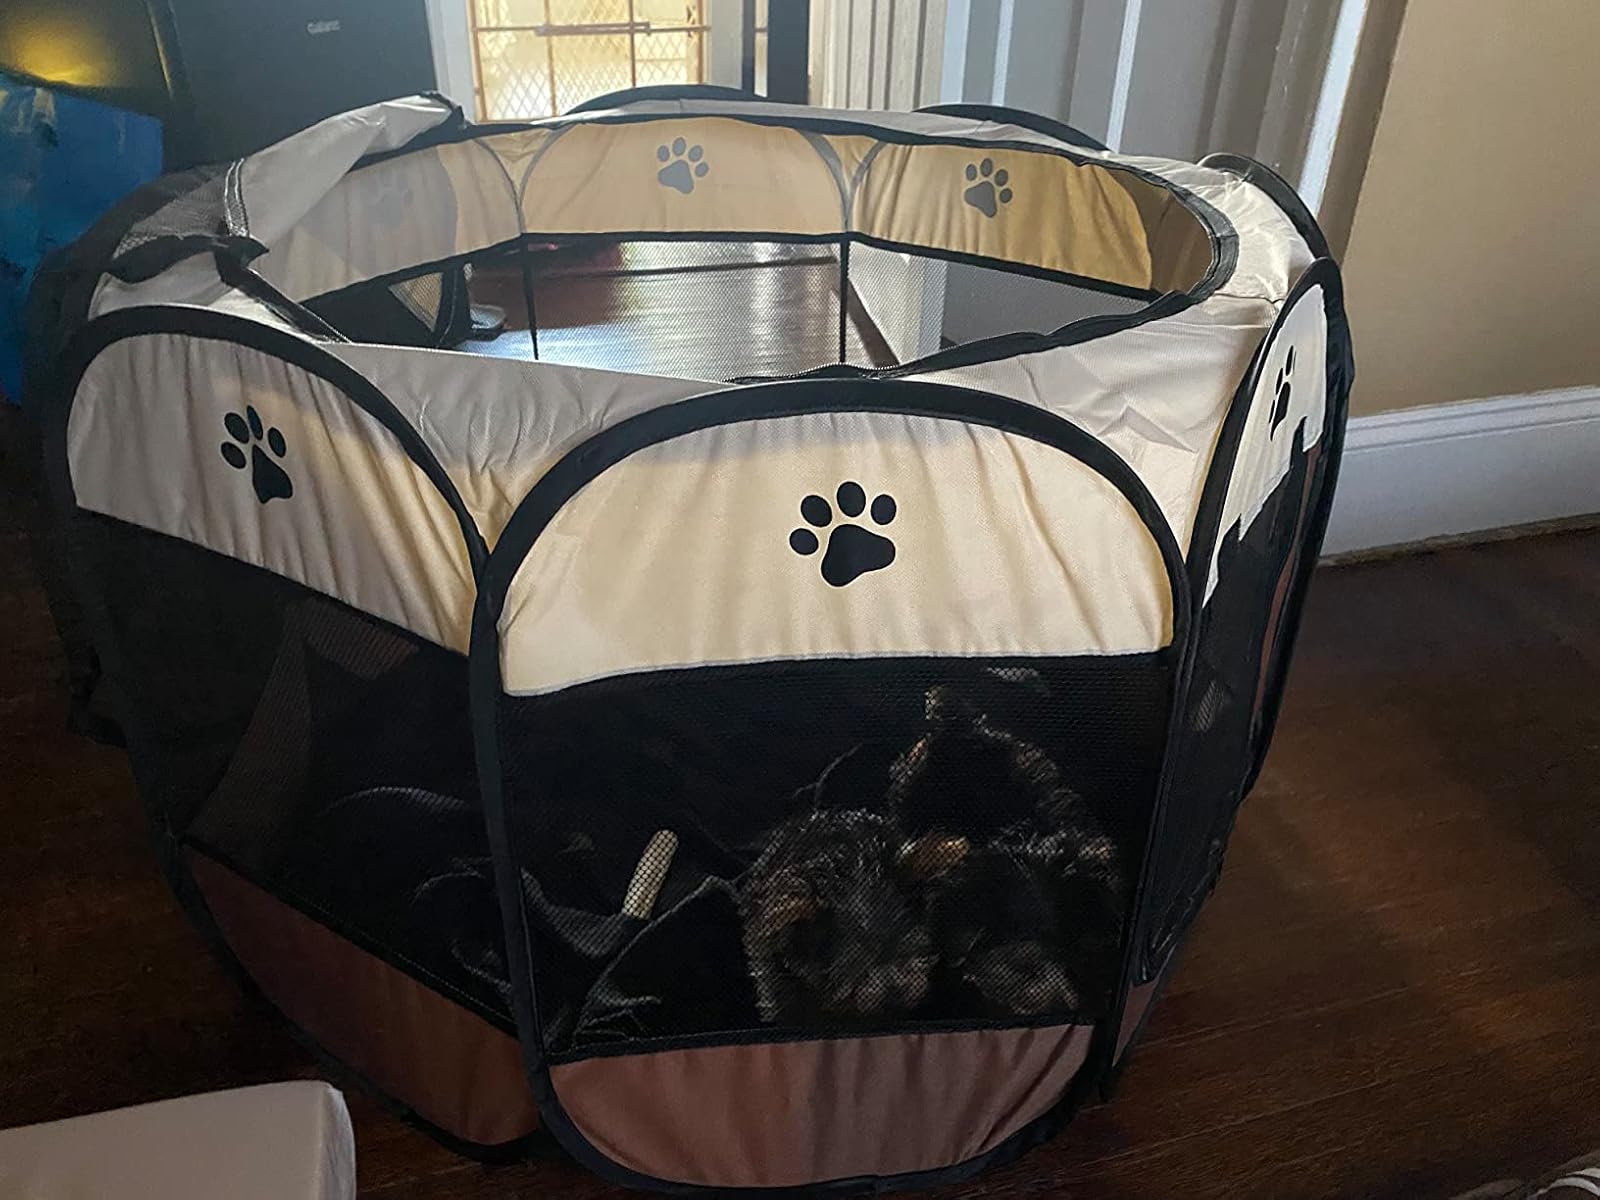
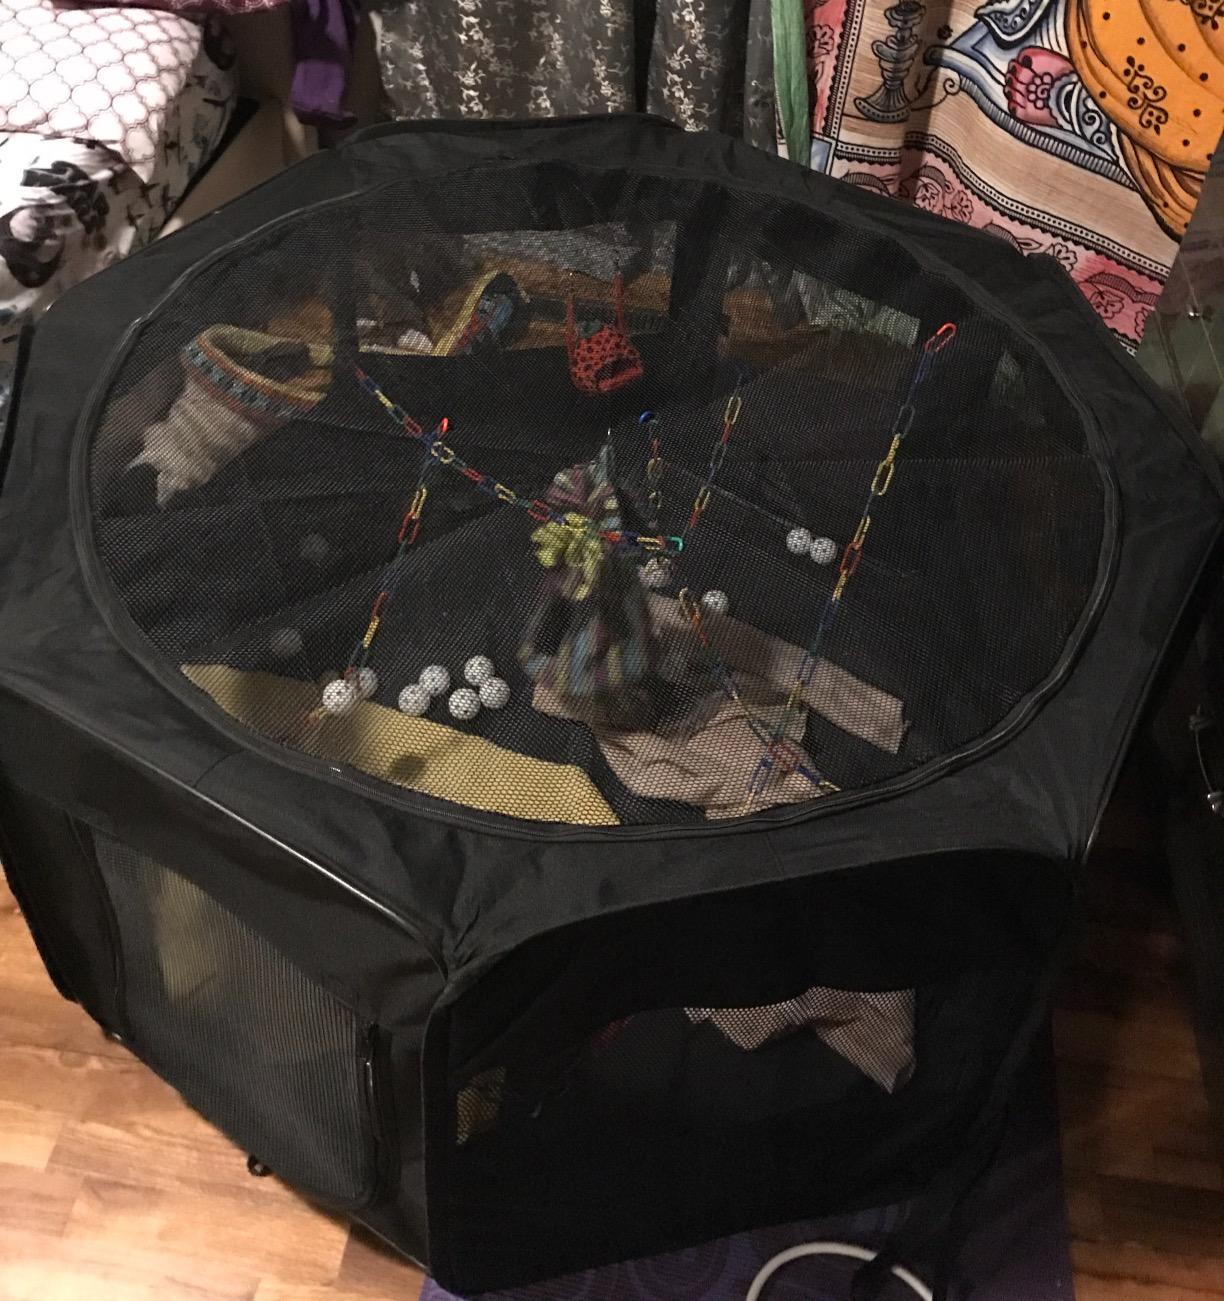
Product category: items_kennel
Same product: no